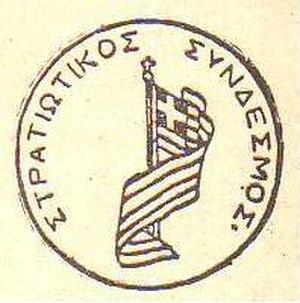
Le coup de Goudi fut un coup d'État militaire en Grèce dans la nuit du 28 août 1909 à partir des casernes de Goudí, dans la banlieue est d'Athènes.
La Ligue militaire est une société secrète créée en 1908.